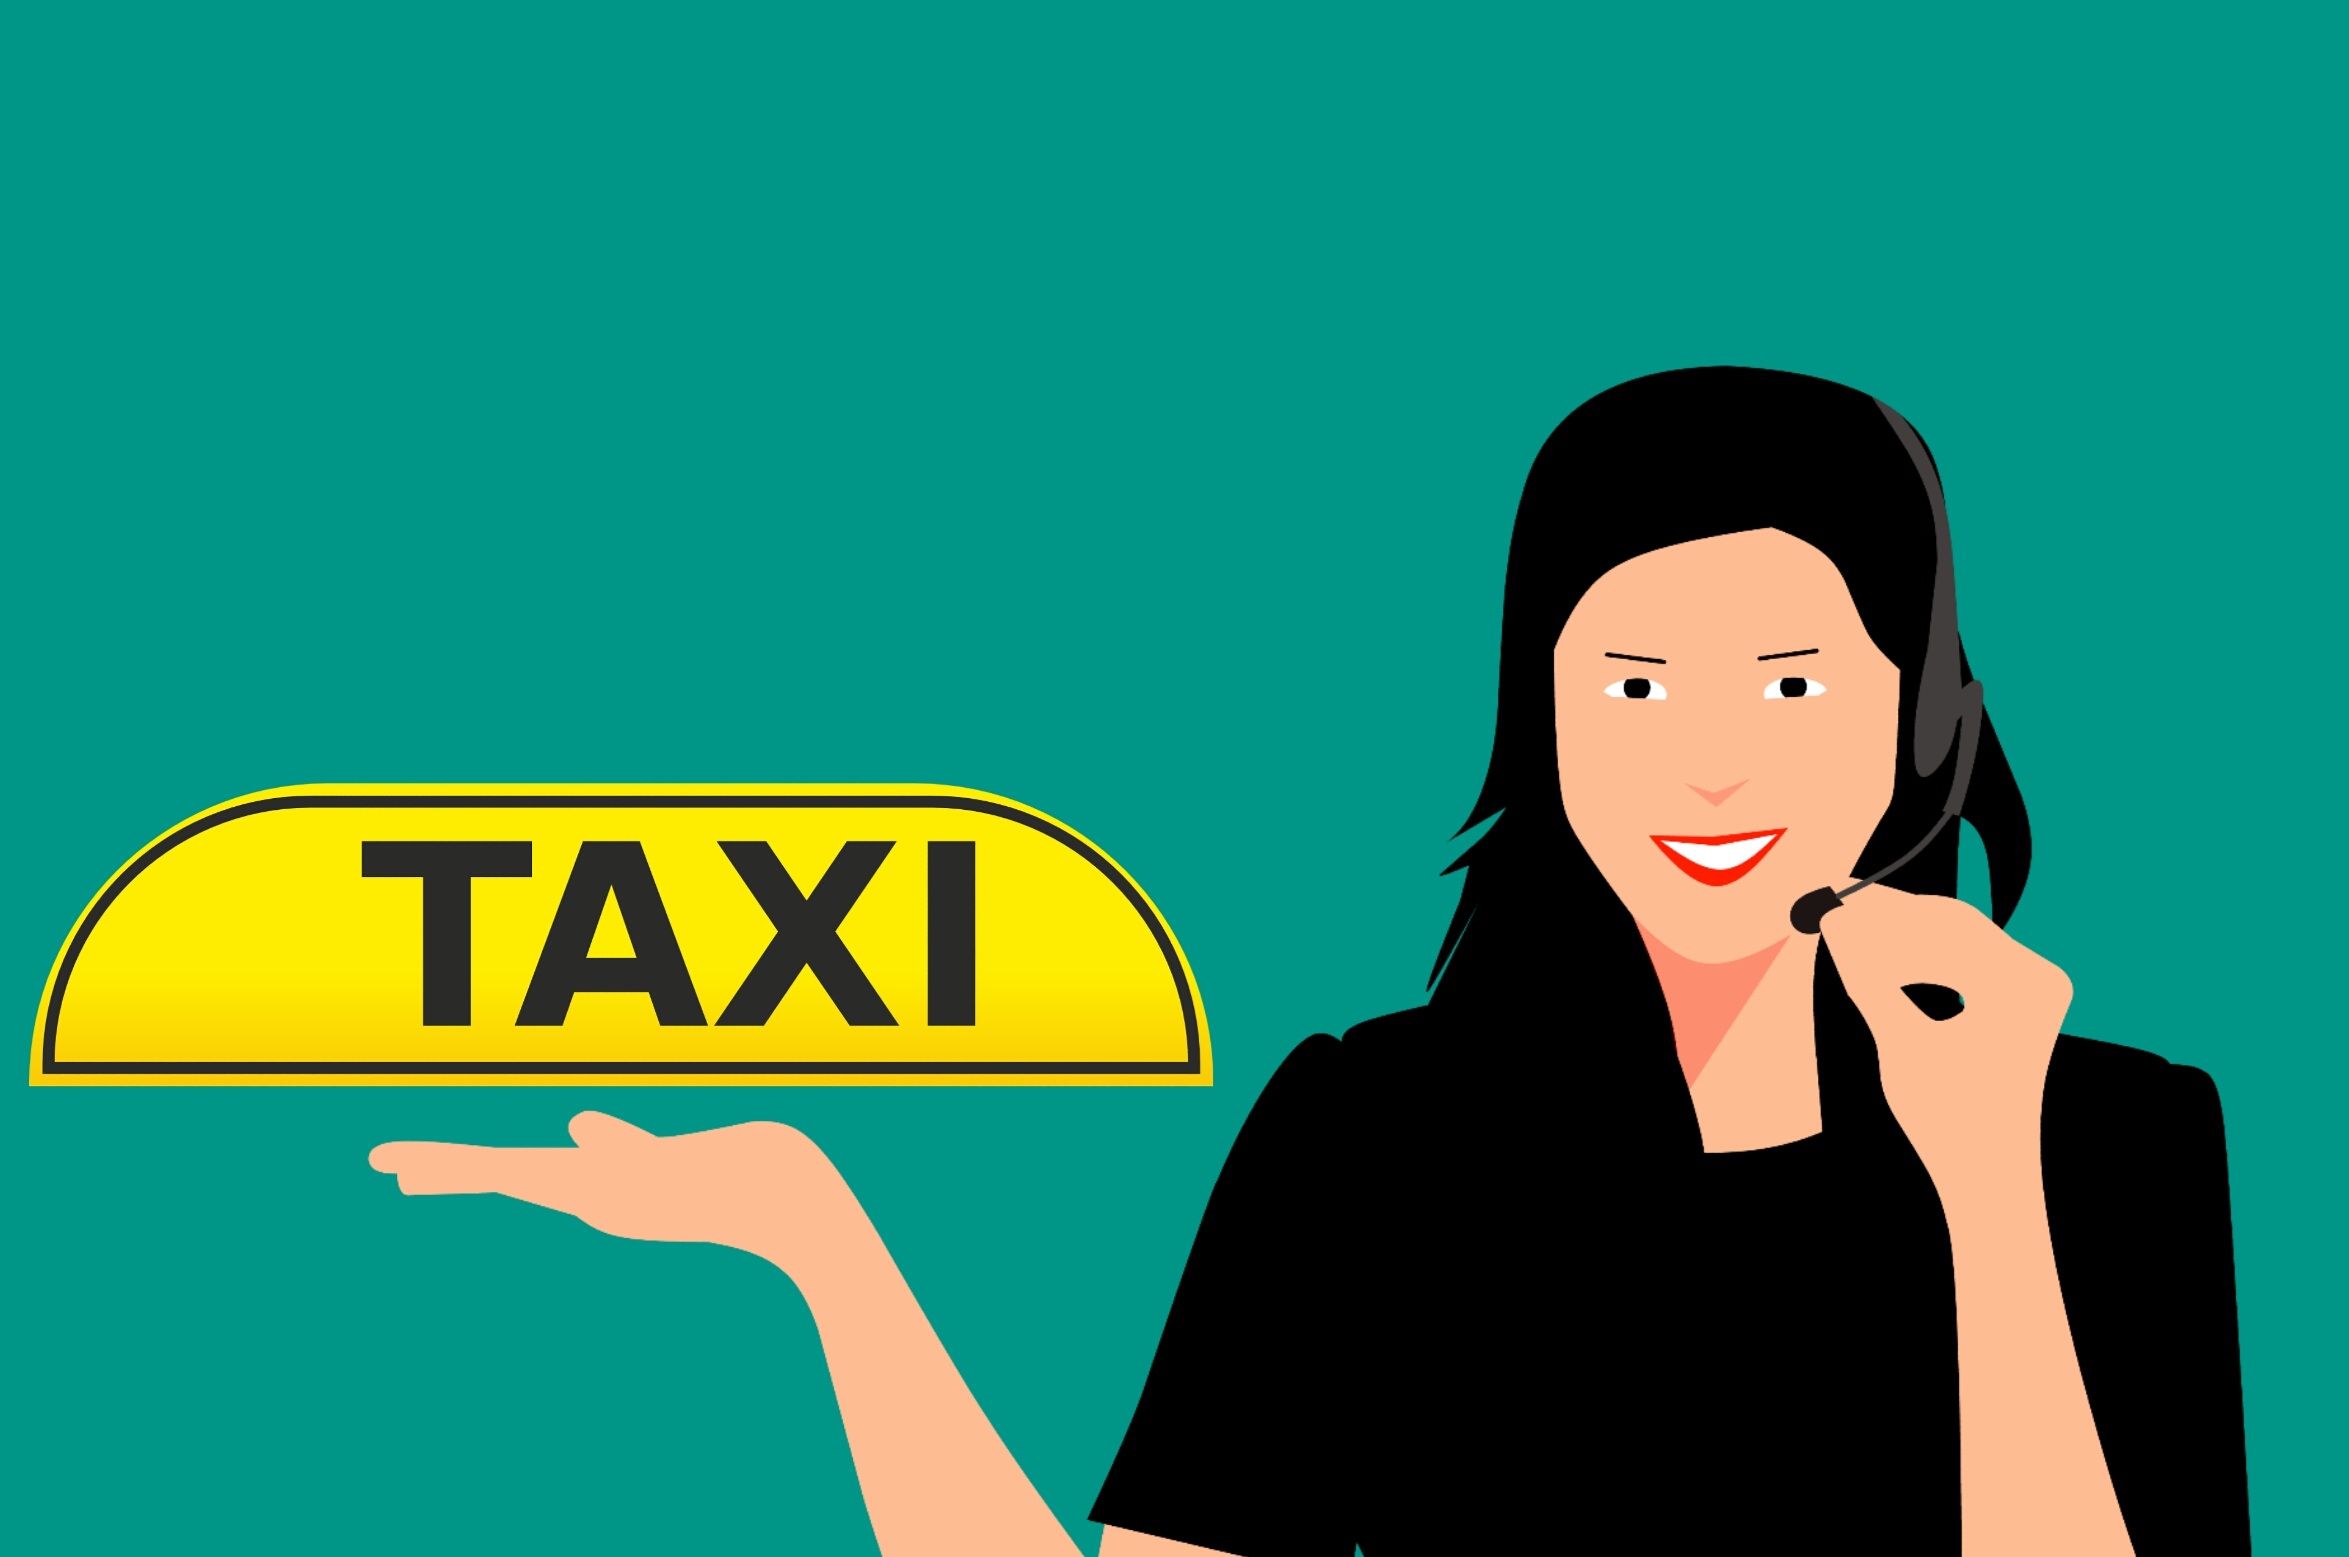
taxi, transportation, uber, ride, customer support, call, service, agent, customer, girl, operator, phone, telephone, lady, salesperson, satisfaction, support, speak, sale, business, receptionist, corporate, technology, people, presenting, headphone, reception, face, deal, pretty, advertisement, center, communication, corporation, cute, handsfree, head, helpdesk, microphone, multicultural, person, talk, telemarketing, telephonist, woman, working, cartoon character, green, facial expression, cartoon, text, smile, human behavior, black hair, font, happiness, conversation, cool, illustration, logo, fun, graphics, computer wallpaper, brand, graphic design, clip art, art, sign language